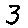
Label: 3